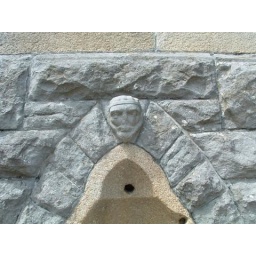
154. Face on the clock tower in Waterford